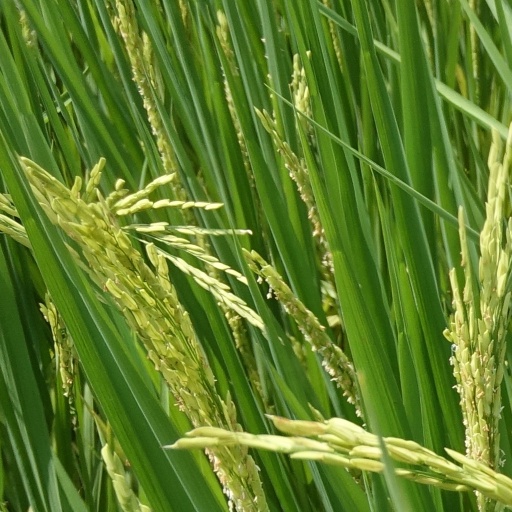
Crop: rice